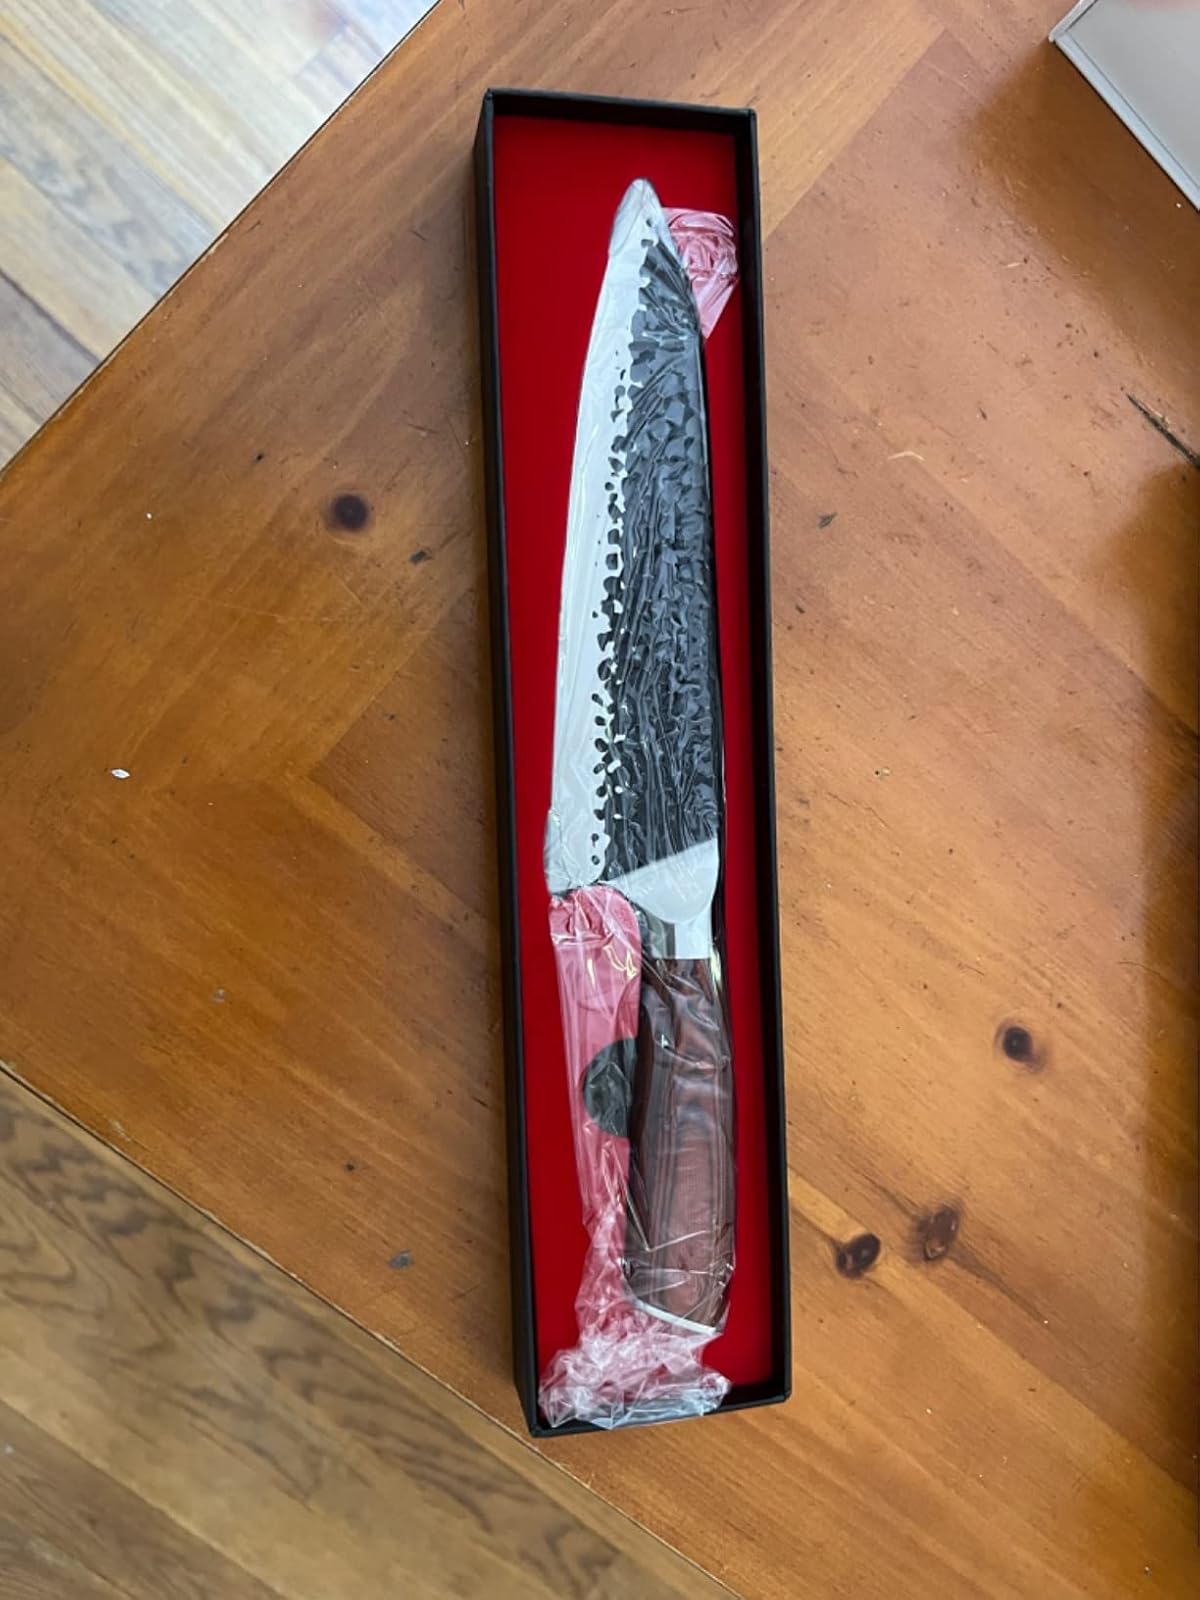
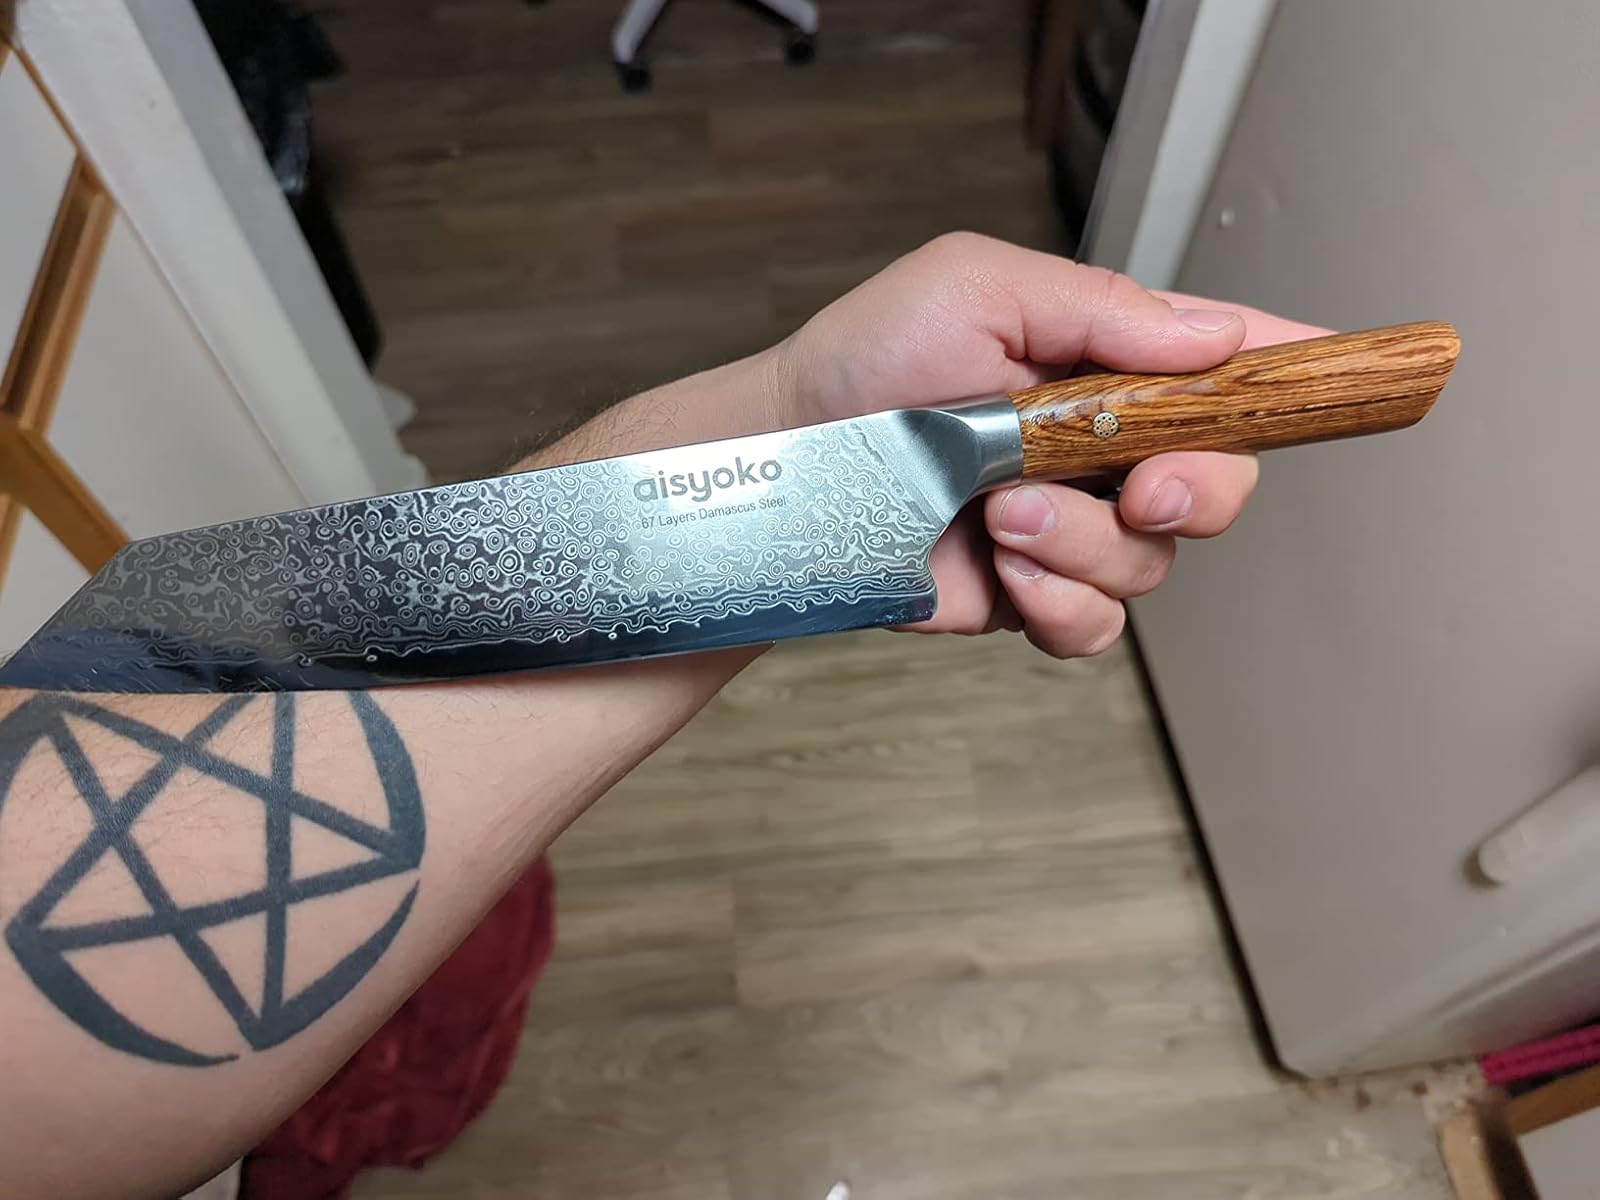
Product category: items_knife
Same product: no